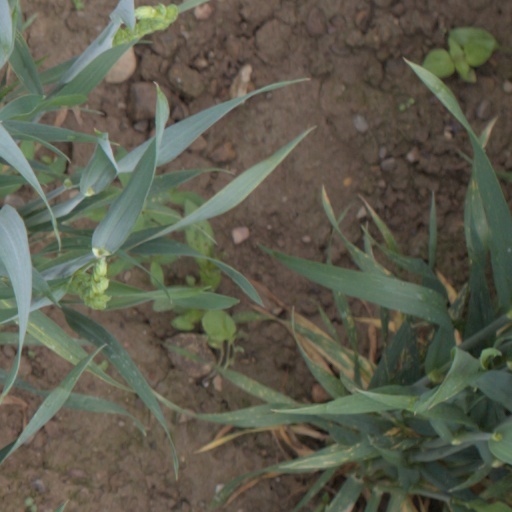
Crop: wheat